Pundits from Pakistan

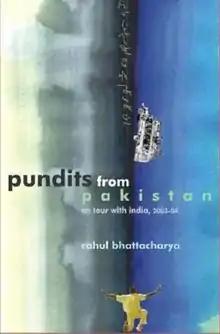
Cover of Pundits from Pakistan

Pundits from Pakistan is a book on cricket by Indian writer Rahul Bhattacharya. It covers the Indian cricket team’s tour of Pakistan in the year 2004. While the book is largely about cricket, it also tells of how the tour had an impact that went far beyond sub-continental cricket in terms of the goodwill and sense of bonhomie it created between the people of the two countries, thereby encouraging peaceful relations.